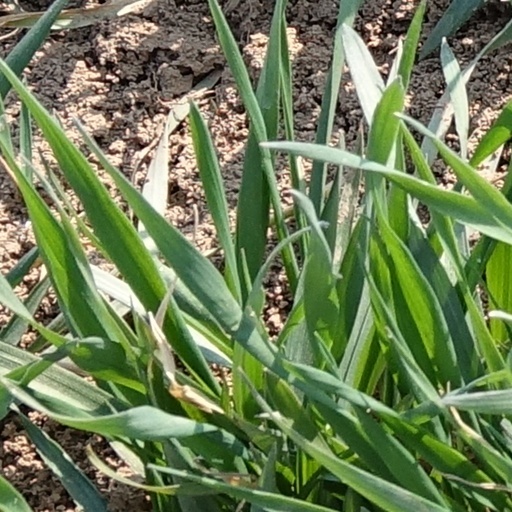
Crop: wheat